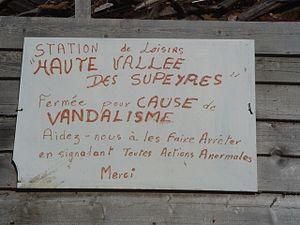
station de la haute vallée
La Haute-vallée des Supeyres était une station de sports d'hiver située dans les monts du Forez sur la commune de Saint-Anthème près du col des Supeyres, à proximité de la station de Prabouré.